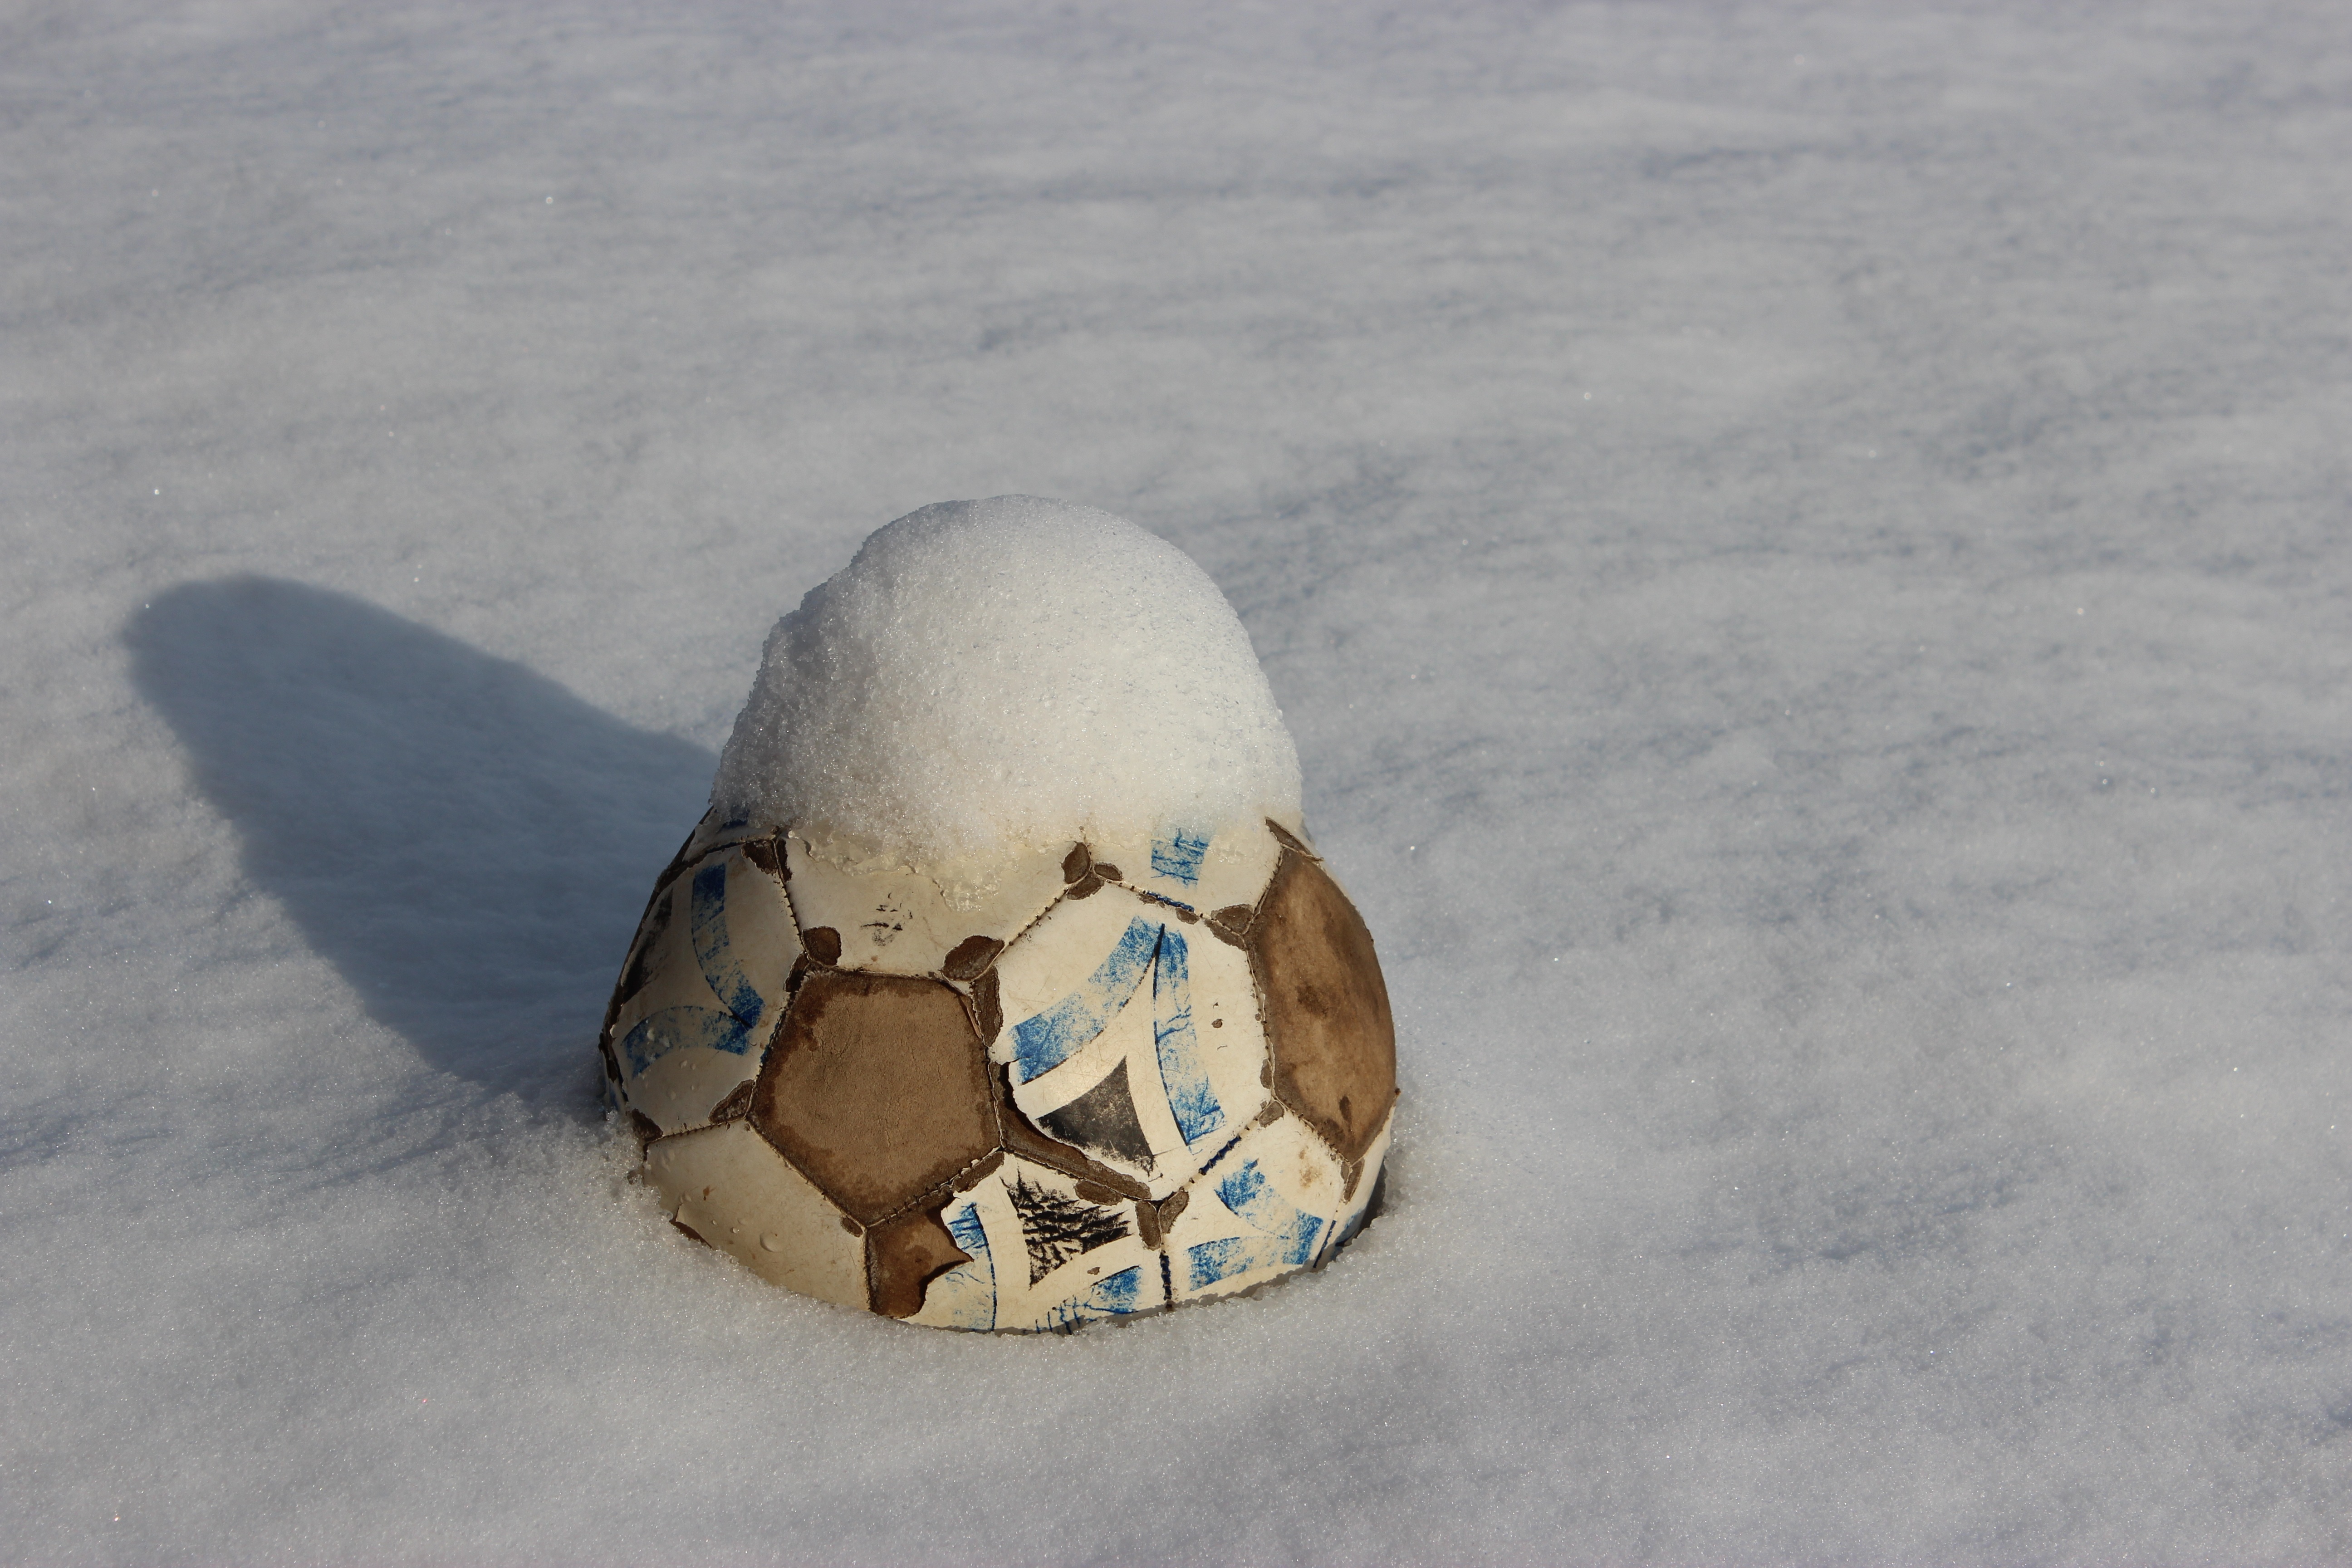
snow, cold, winter, white, sport, texture, old, ice, weather, soccer, blue, football, season, outdoors, outside, snowman, ball, soccer ball